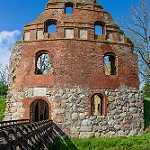
Label: buildings